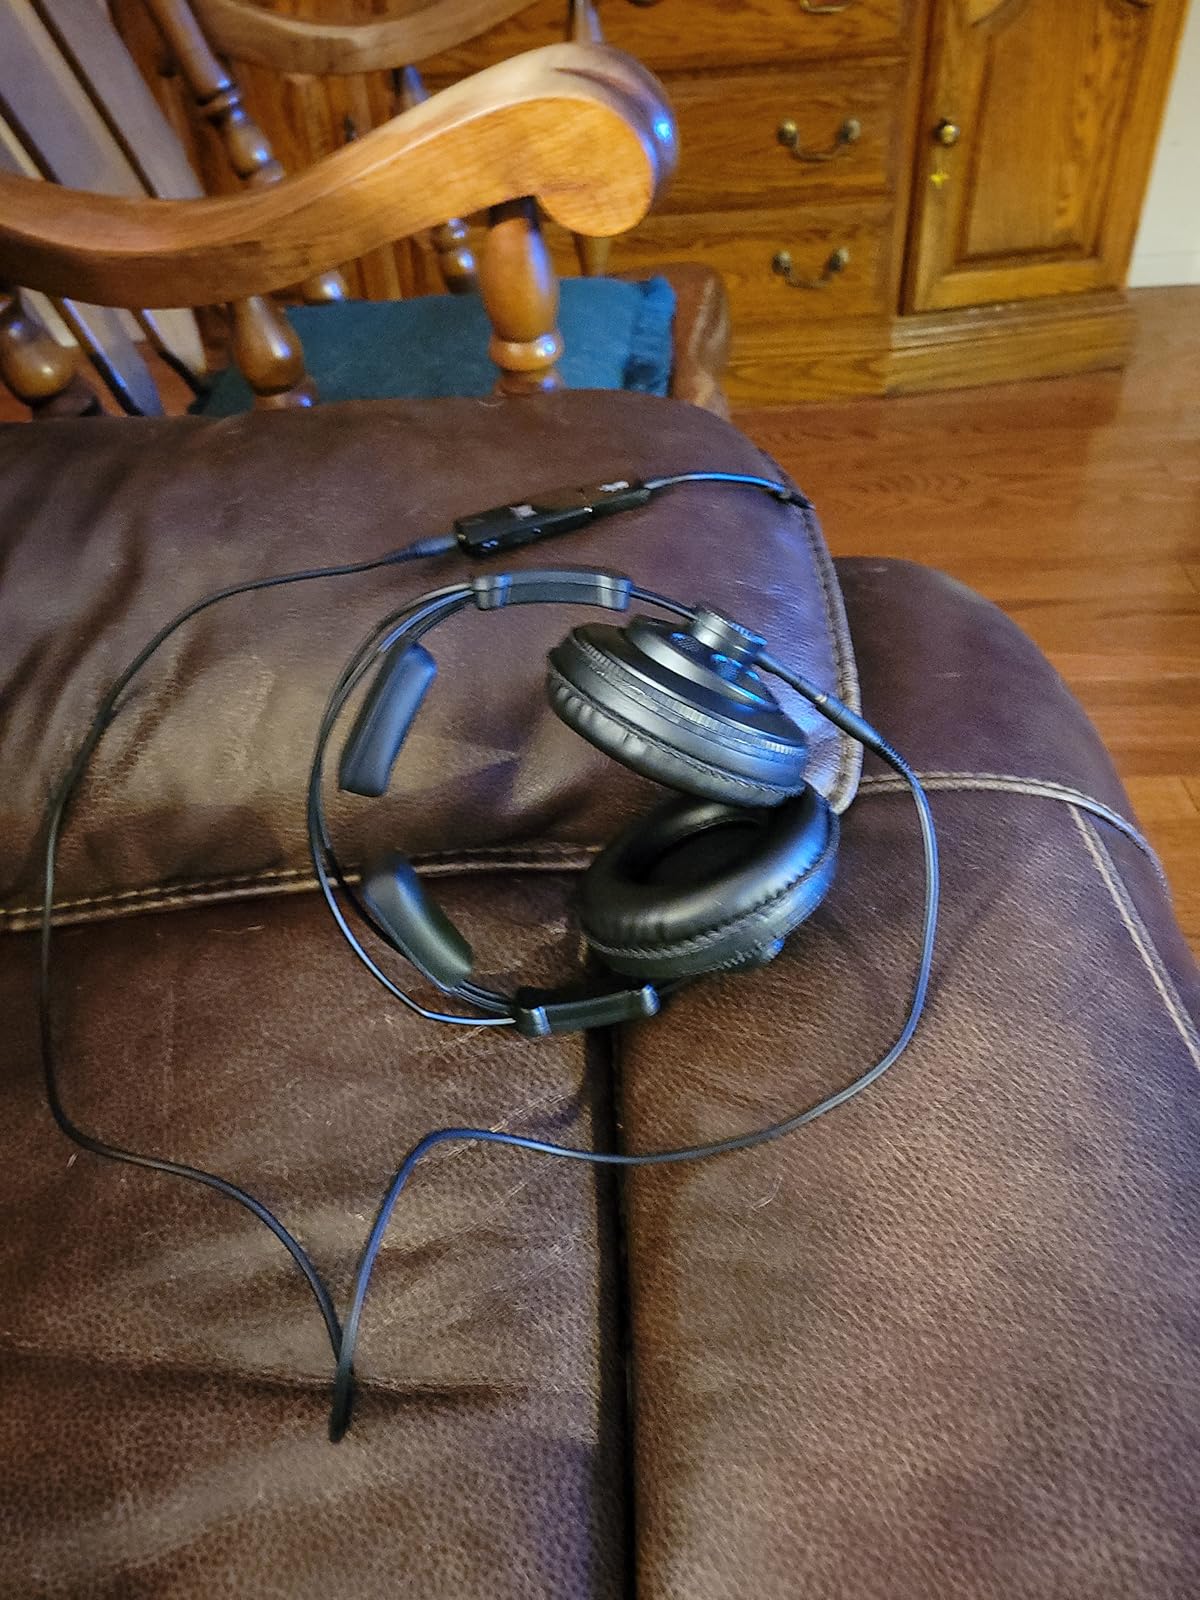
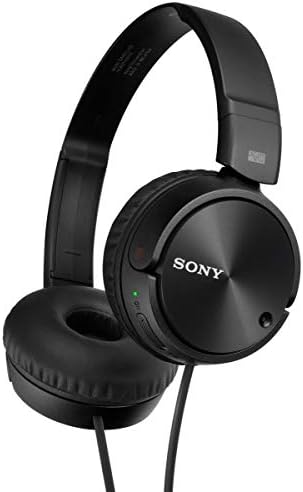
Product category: headphones
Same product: no